Aiguille de Bionnassay

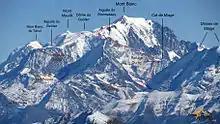
Ascent of Mont Blanc, showing route from Plan Glacier to Durier Hut, over Aiguille de Bionnassay, Dome du Gouter, Bosses ridge to Mont Blanc summit. Return route via Le Goûter is shown in blue.

The Aiguille de Bionnassay (elevation ) is a mountain in the Mont Blanc massif of the Alps in France and Italy. It has been described as "one of the most attractive satellite peaks of Mont Blanc", and is located on its western side. The mountain's south and east ridges form the frontier between the two countries, and its summit is a knife-edge crest of snow and ice. Reaching it via any route provides a "splendid and serious snow and ice climb".